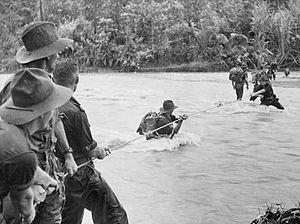
Infanterie australienne traversant la rivière Ninahau en mars 1945
La campagne d'Aitape-Wewak est une série d'actions menées par l'Australie contre les garnisons japonaises encore actives entre novembre 1944 et août 1945 dans la région de Wewak dans le nord de la Papouasie-Nouvelle-Guinée lors de la guerre du Pacifique durant la campagne de Nouvelle-Guinée.